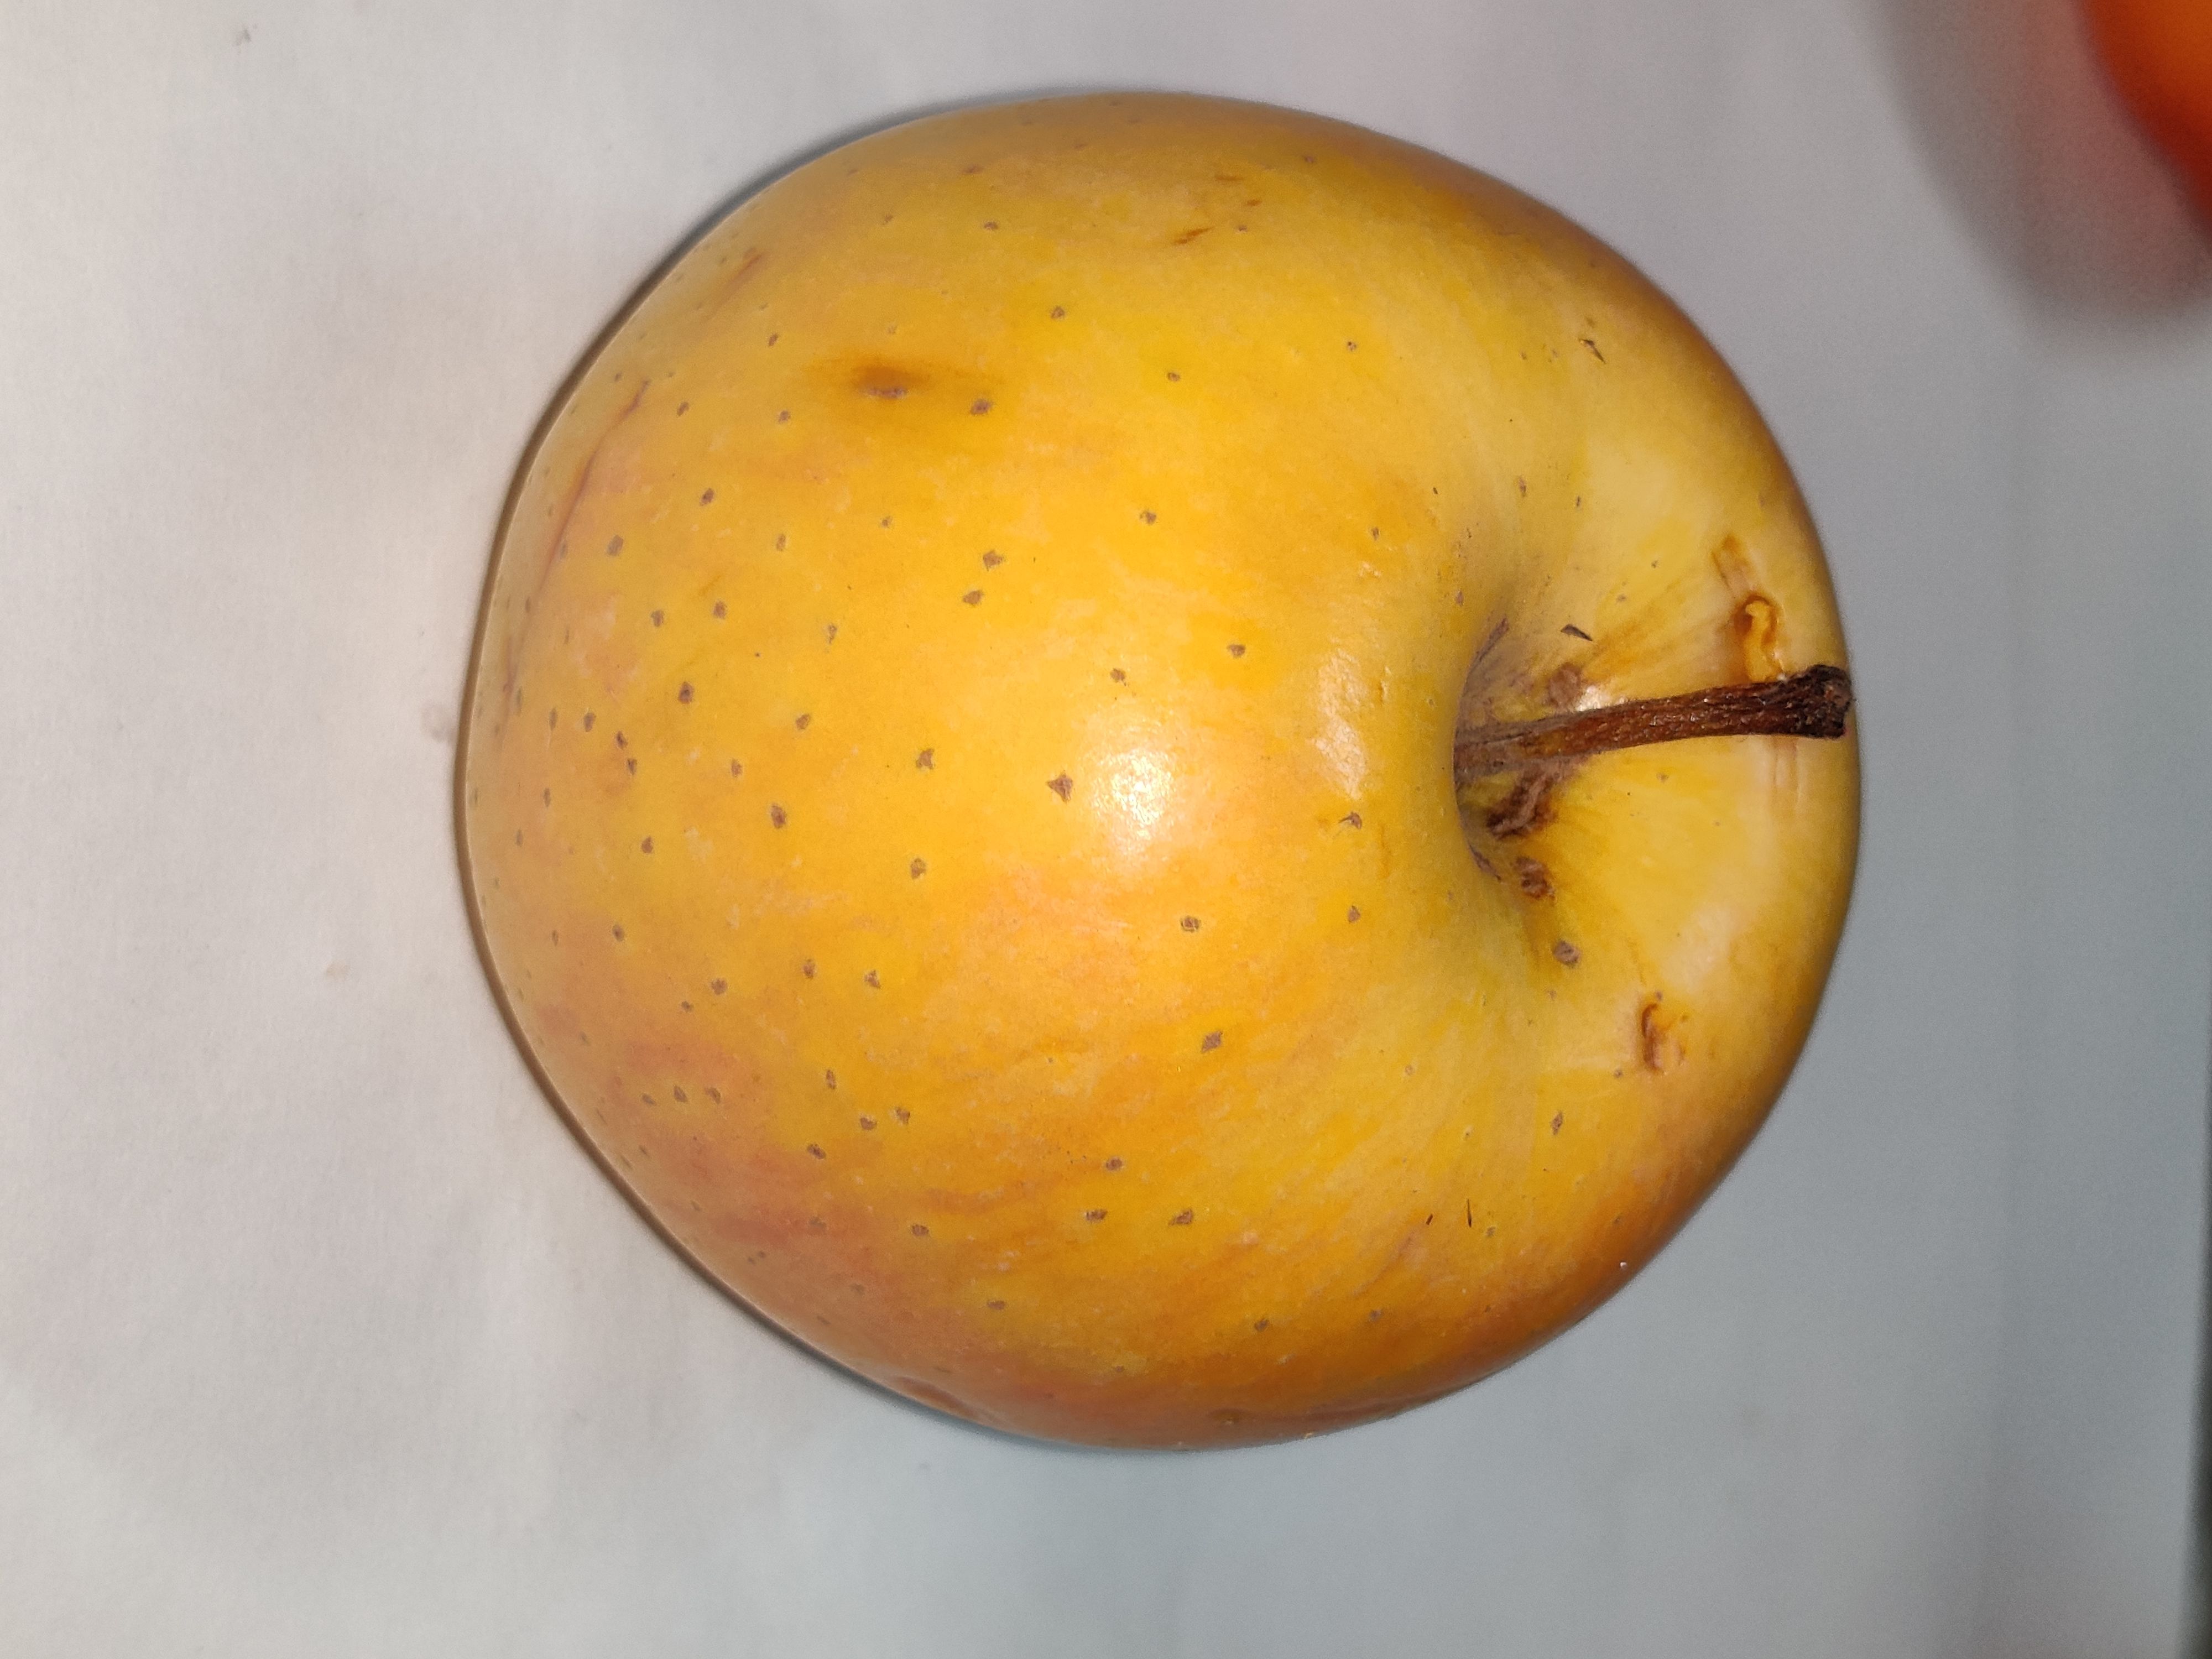
Fruit: apple
Grade: 2nd-grade